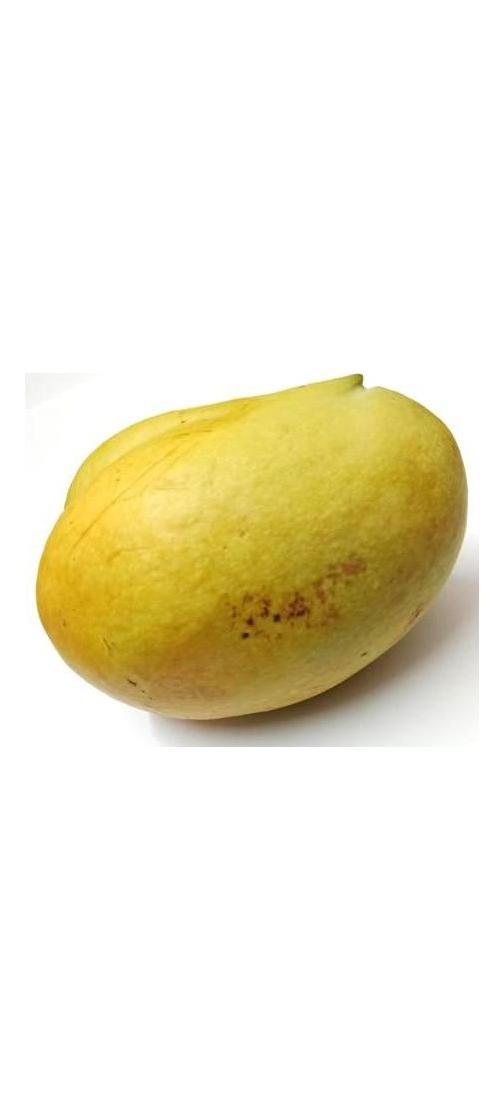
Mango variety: Bari-11